John Ballinger (librarian)

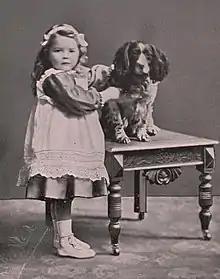
Ballinger's daughter Amy Noel Morfydd in 1909

Ballinger was born in Pontnewynydd, near Pontypool, Monmouthshire, the son of Henry Ballinger, an engineer. When his father lost his job at the Pontnewynydd Iron Works, the family moved to Whitchurch, Cardiff, where he found employment in the Melingriffith Works. Ballinger then lost his father when he was six.